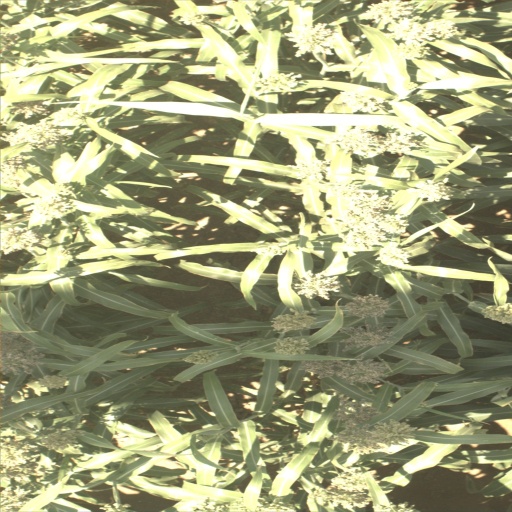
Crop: sorghum